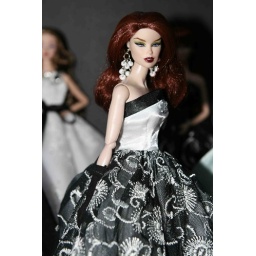
Vanessa in her new black and white ballgown